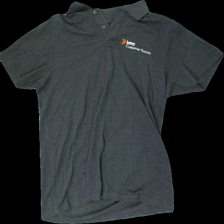
View: front
Type: Shirt
Category: Unisex
Brand: Missing
Colors: Grey
Material: 59% cotton, 41% polyester
Cut: Regular
Season: All
Price range: <50
Recommended usage: Export
Comment: work attire